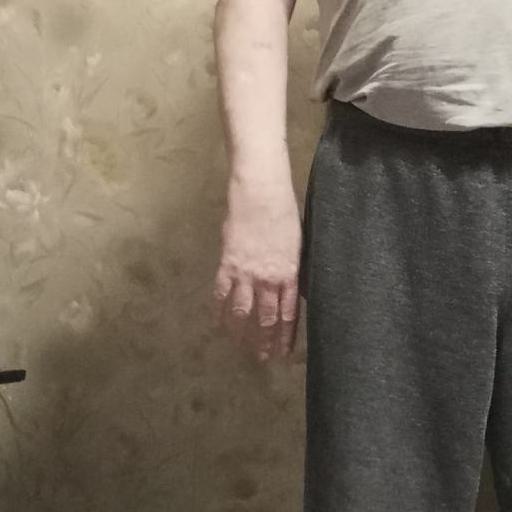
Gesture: no_gesture